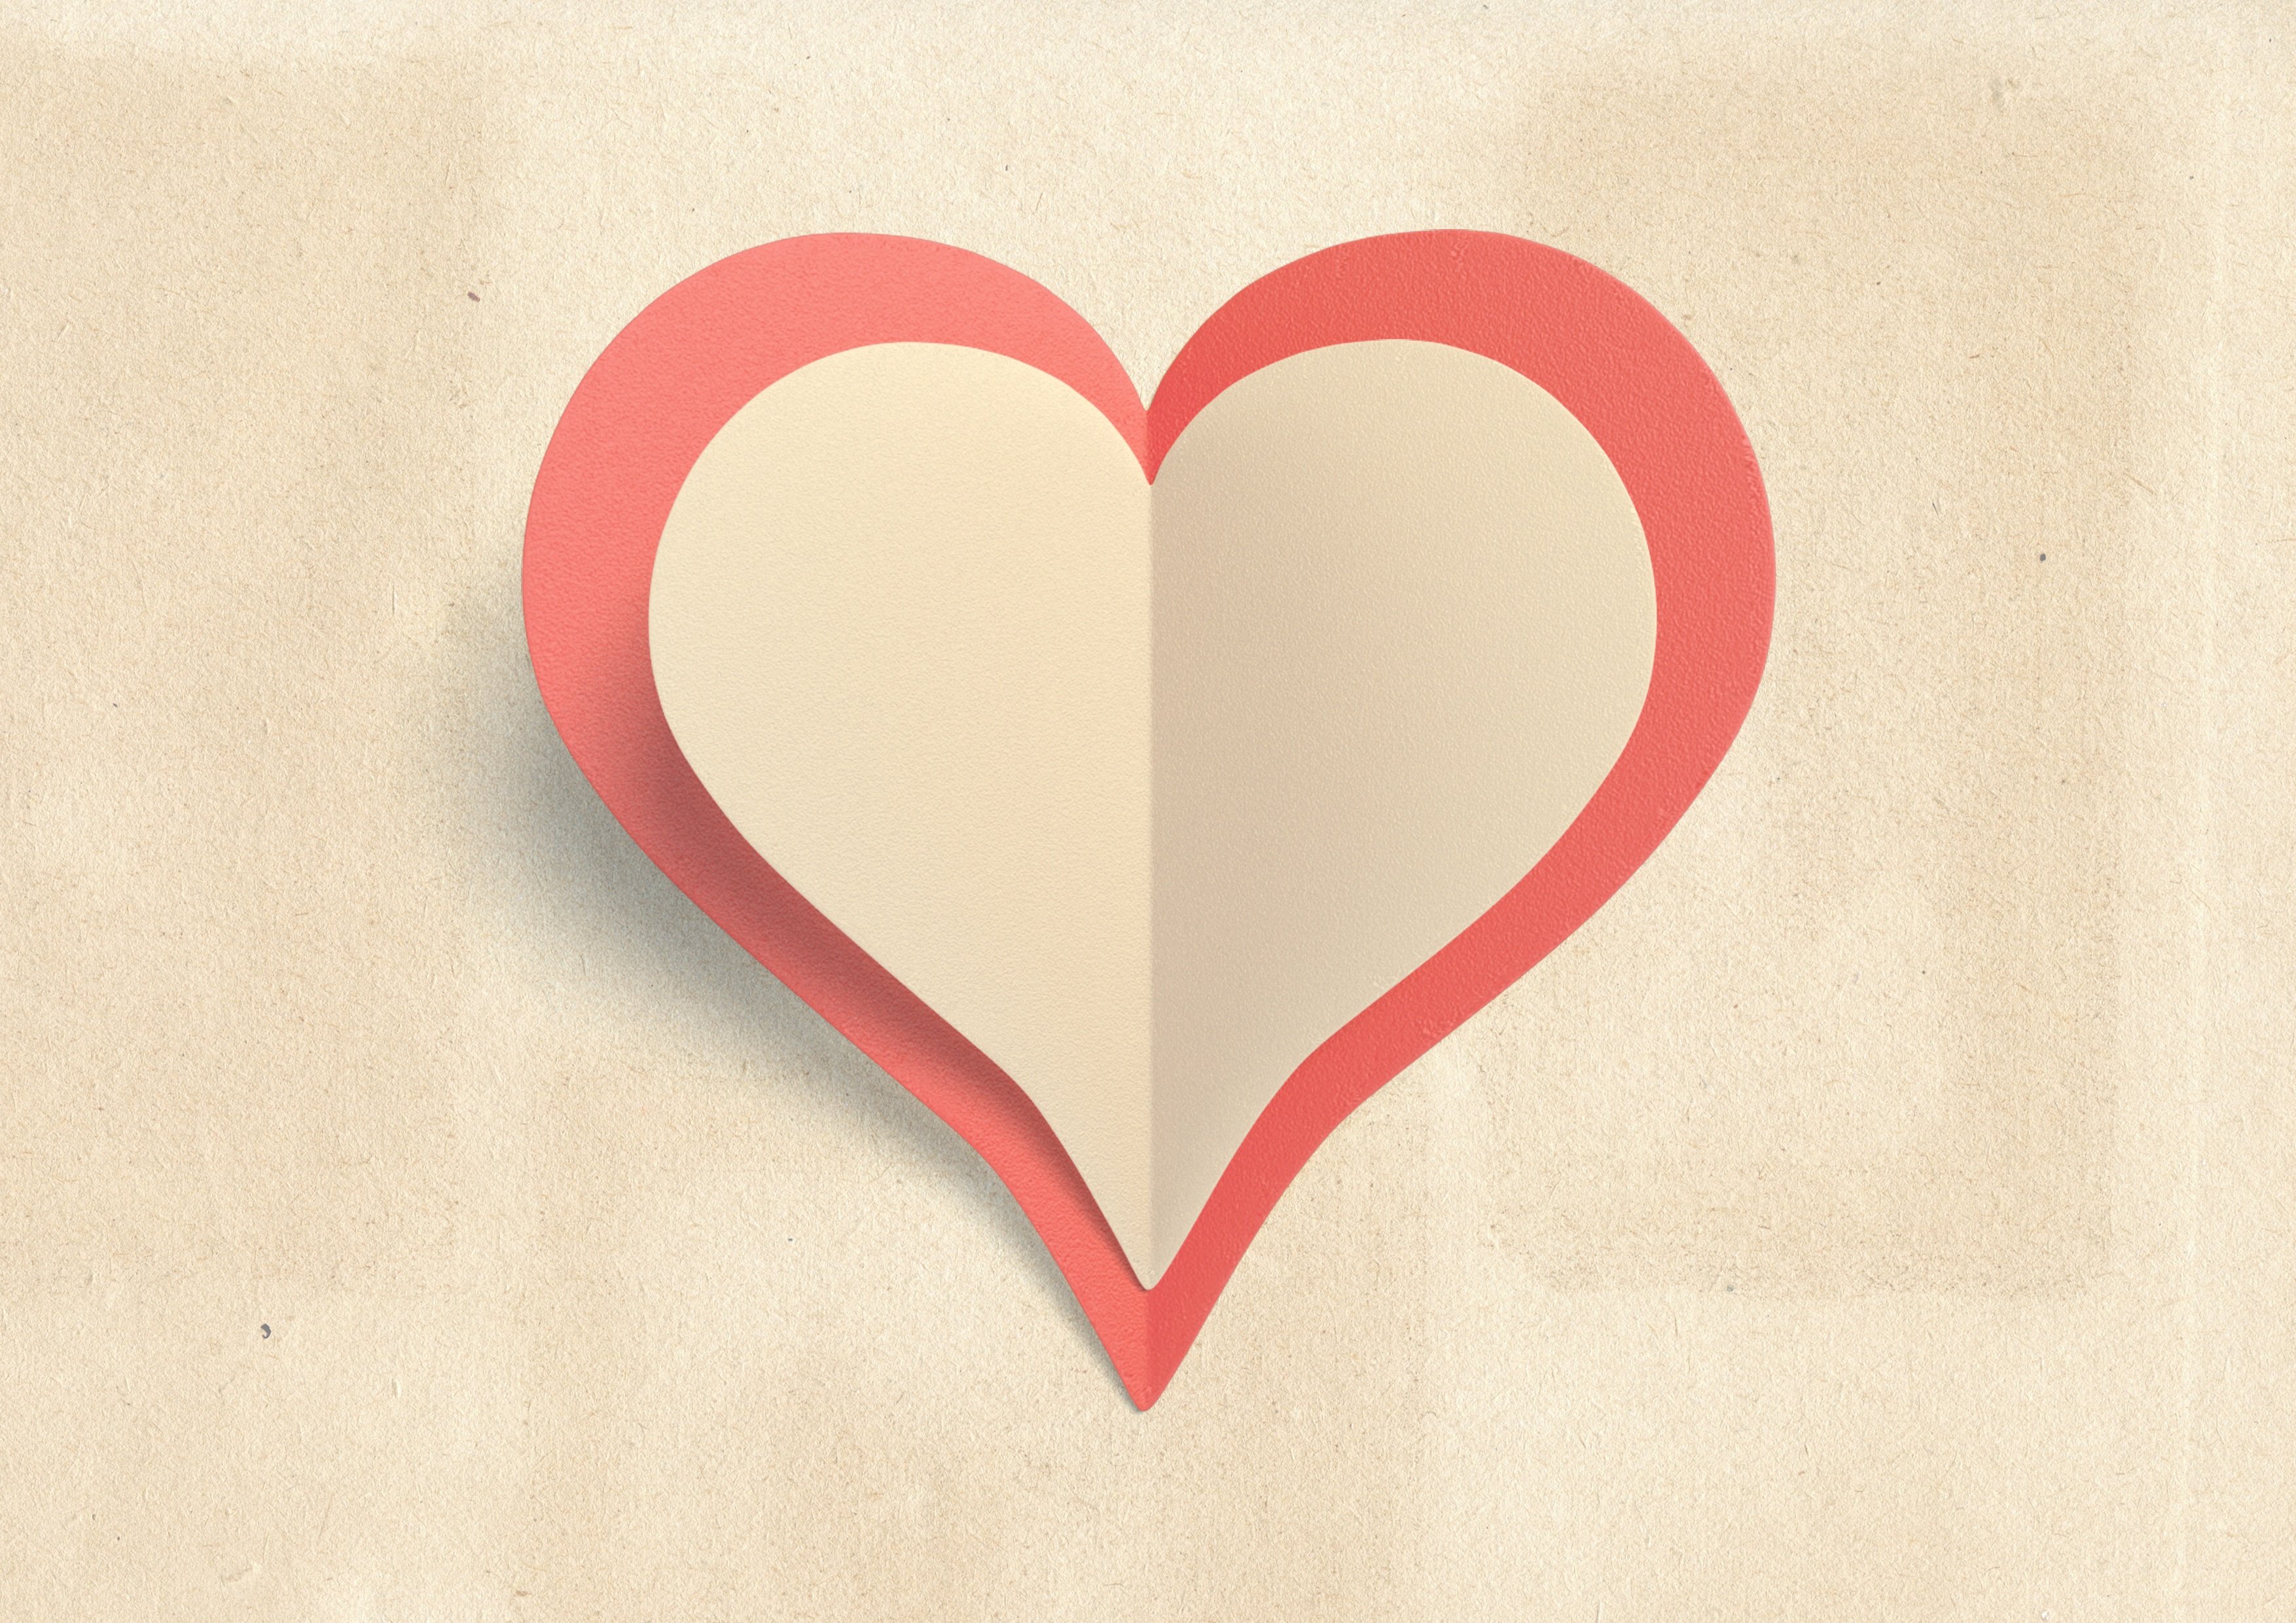
number, celebration, love, heart, red, symbol, romantic, circle, card, brand, human body, blank, font, illustration, logo, text, moustache, organ, anniversary, valentine, shape, birthday, greeting, emotion